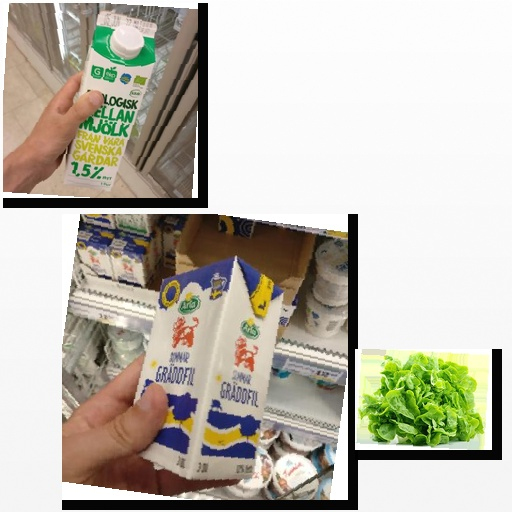
Food items: lettuce, milk, sour_cream